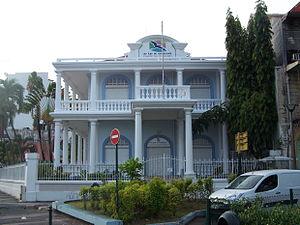
La Guadeloupe est une destination prisée pour le tourisme, pour ses plages de sable blanc ou de sable noir, ses cascades, ses musées, sa faune et sa flore, et ses nombreux sites à découvrir au hasard de la visite de certaines communes de l'île. La Guadeloupe offre aussi de nombreuses activités sportives, comme le nautisme, randonnées, découverte des fonds marins, pêche au gros, visite de Grand-cul-de-sac-Marin, etc. C'est ainsi la première destination touristique de l'Outremer français. En effet le tourisme guadeloupéen met en avant tous les atouts de l’île aussi bien le soleil et la mer que la forêt et le volcan : la Soufrière. La Guadeloupe est attractive surtout durant l’hiver où les touristes cherchent la chaleur sur les belles plages.